Inflow (meteorology)

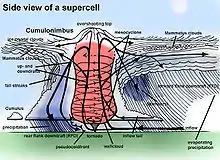
Airflow in and around a supercell with the inflow at the base on right.

The inflow into a thunderstorm, or complex of thunderstorms, is the circulation of warm and humid air ahead of a trigger convergence zone such as a cold front. This airmass is uplifted by the trigger and form convective clouds. Later, cool air carried to the ground by thunderstorm downdraft, cuts off the inflow of the thunderstorm, destroying its updraft and causing its dissipation.